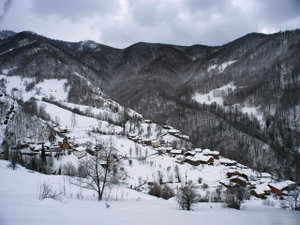
Kantabriske bjerge / Hovedkæderne / Centrale del: Massivet Picos de Europa
Typisk vinterbillede fra de Kantabriske bjerge i det centrale massiv
De Kantabriske bjerge eller den Kantabriske bjergkæde er et af de vigtige systemer af bjergkæder i Spanien.